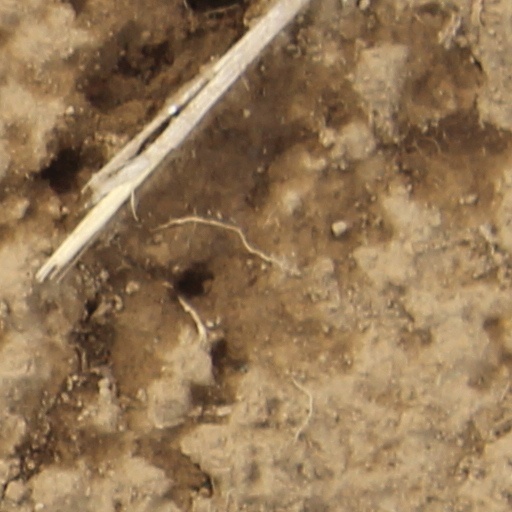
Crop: wheat